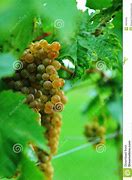
Label: Grapes